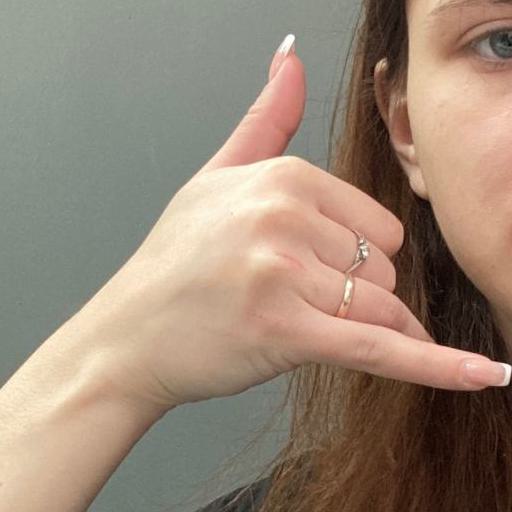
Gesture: call